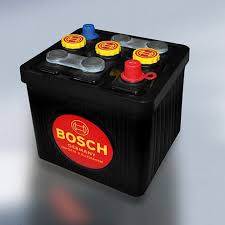
Waste category: battery